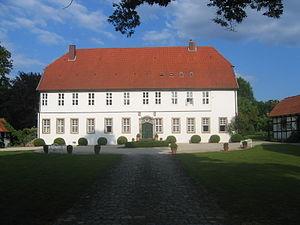
Château Hiddenhausen à Hiddenhausen, arrondissement de Herford, Rhénanie-du-Nord-Westphalie, Allemagne. العربية